Gorky Park (novel)

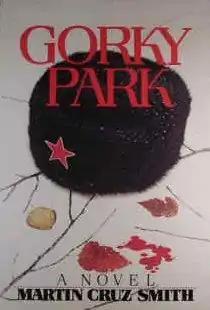
First edition

Gorky Park is a 1981 crime novel written by American author Martin Cruz Smith.